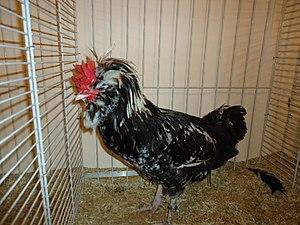
Coq Houdan
La Houdan est une race de poule domestique